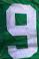
Number: 9